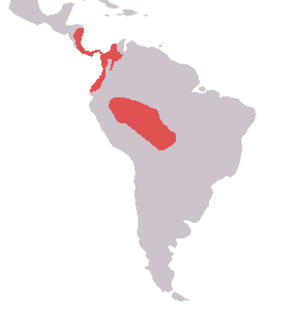
Repartition de l'Unau d'Hoffmann
L'unau d'Hoffmann ou paresseux d’Hoffmann est une des deux espèces d'unaus, avec le paresseux à deux doigts.